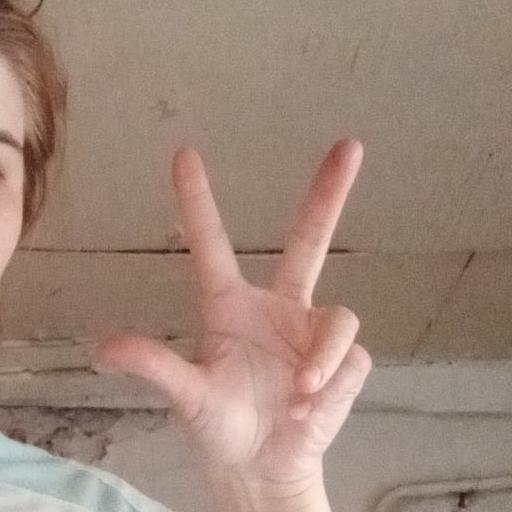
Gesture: three2